Osorkon II

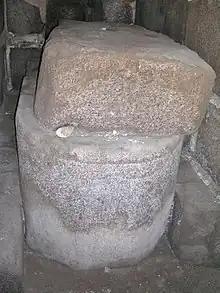
Osorkon II's sarcophagus

The French excavator Pierre Montet discovered Osorkon II's plundered royal tomb at Tanis on February 27, 1939. It revealed that Osorkon II was buried in a massive granite sarcophagus with a lid carved from a Ramesside-era statue. Only some fragments of a hawk-headed coffin and canopic jars remained in the robbed tomb to identify him. While the tomb had been looted in antiquity, what jewellery that remained "was of such high quality that existing conceptions of the wealth of the northern Twenty-first and Twenty-second dynasties had to be revised."